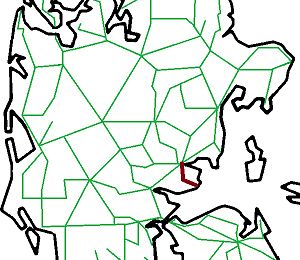
Horsens-Juelsminde Jernbane
Banens placering
Horsens-Juelsminde Jernbane – eller Juelsmindebanen eller Bjerreherredsbanen – var en dansk privatbane mellem Horsens og Juelsminde 1884-1957. Den gik mellem to havnebyer, men kom undervejs op i 70 meters højde ved Barrit.